Escaudes

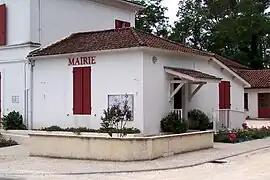
Town hall

Escaudes is a commune in the Gironde department in southwestern France.